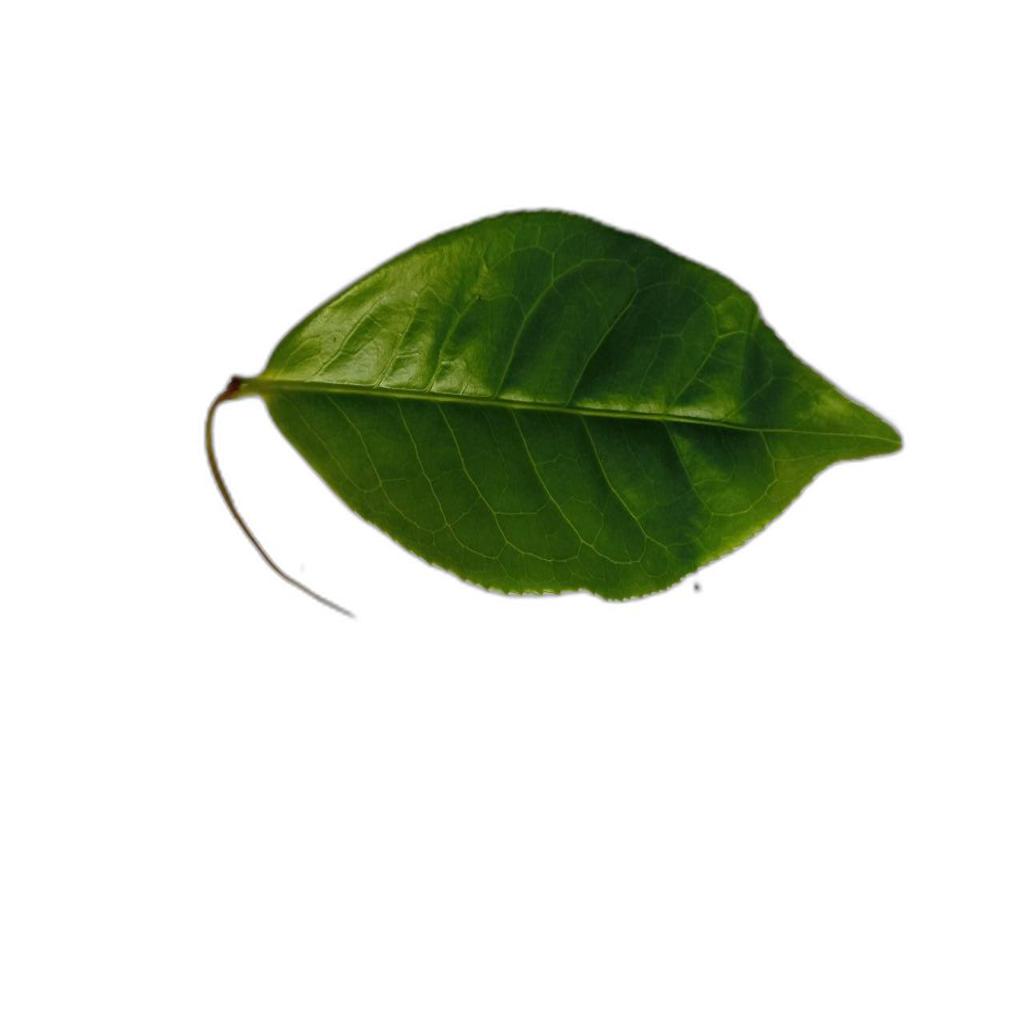
Label: Healthy